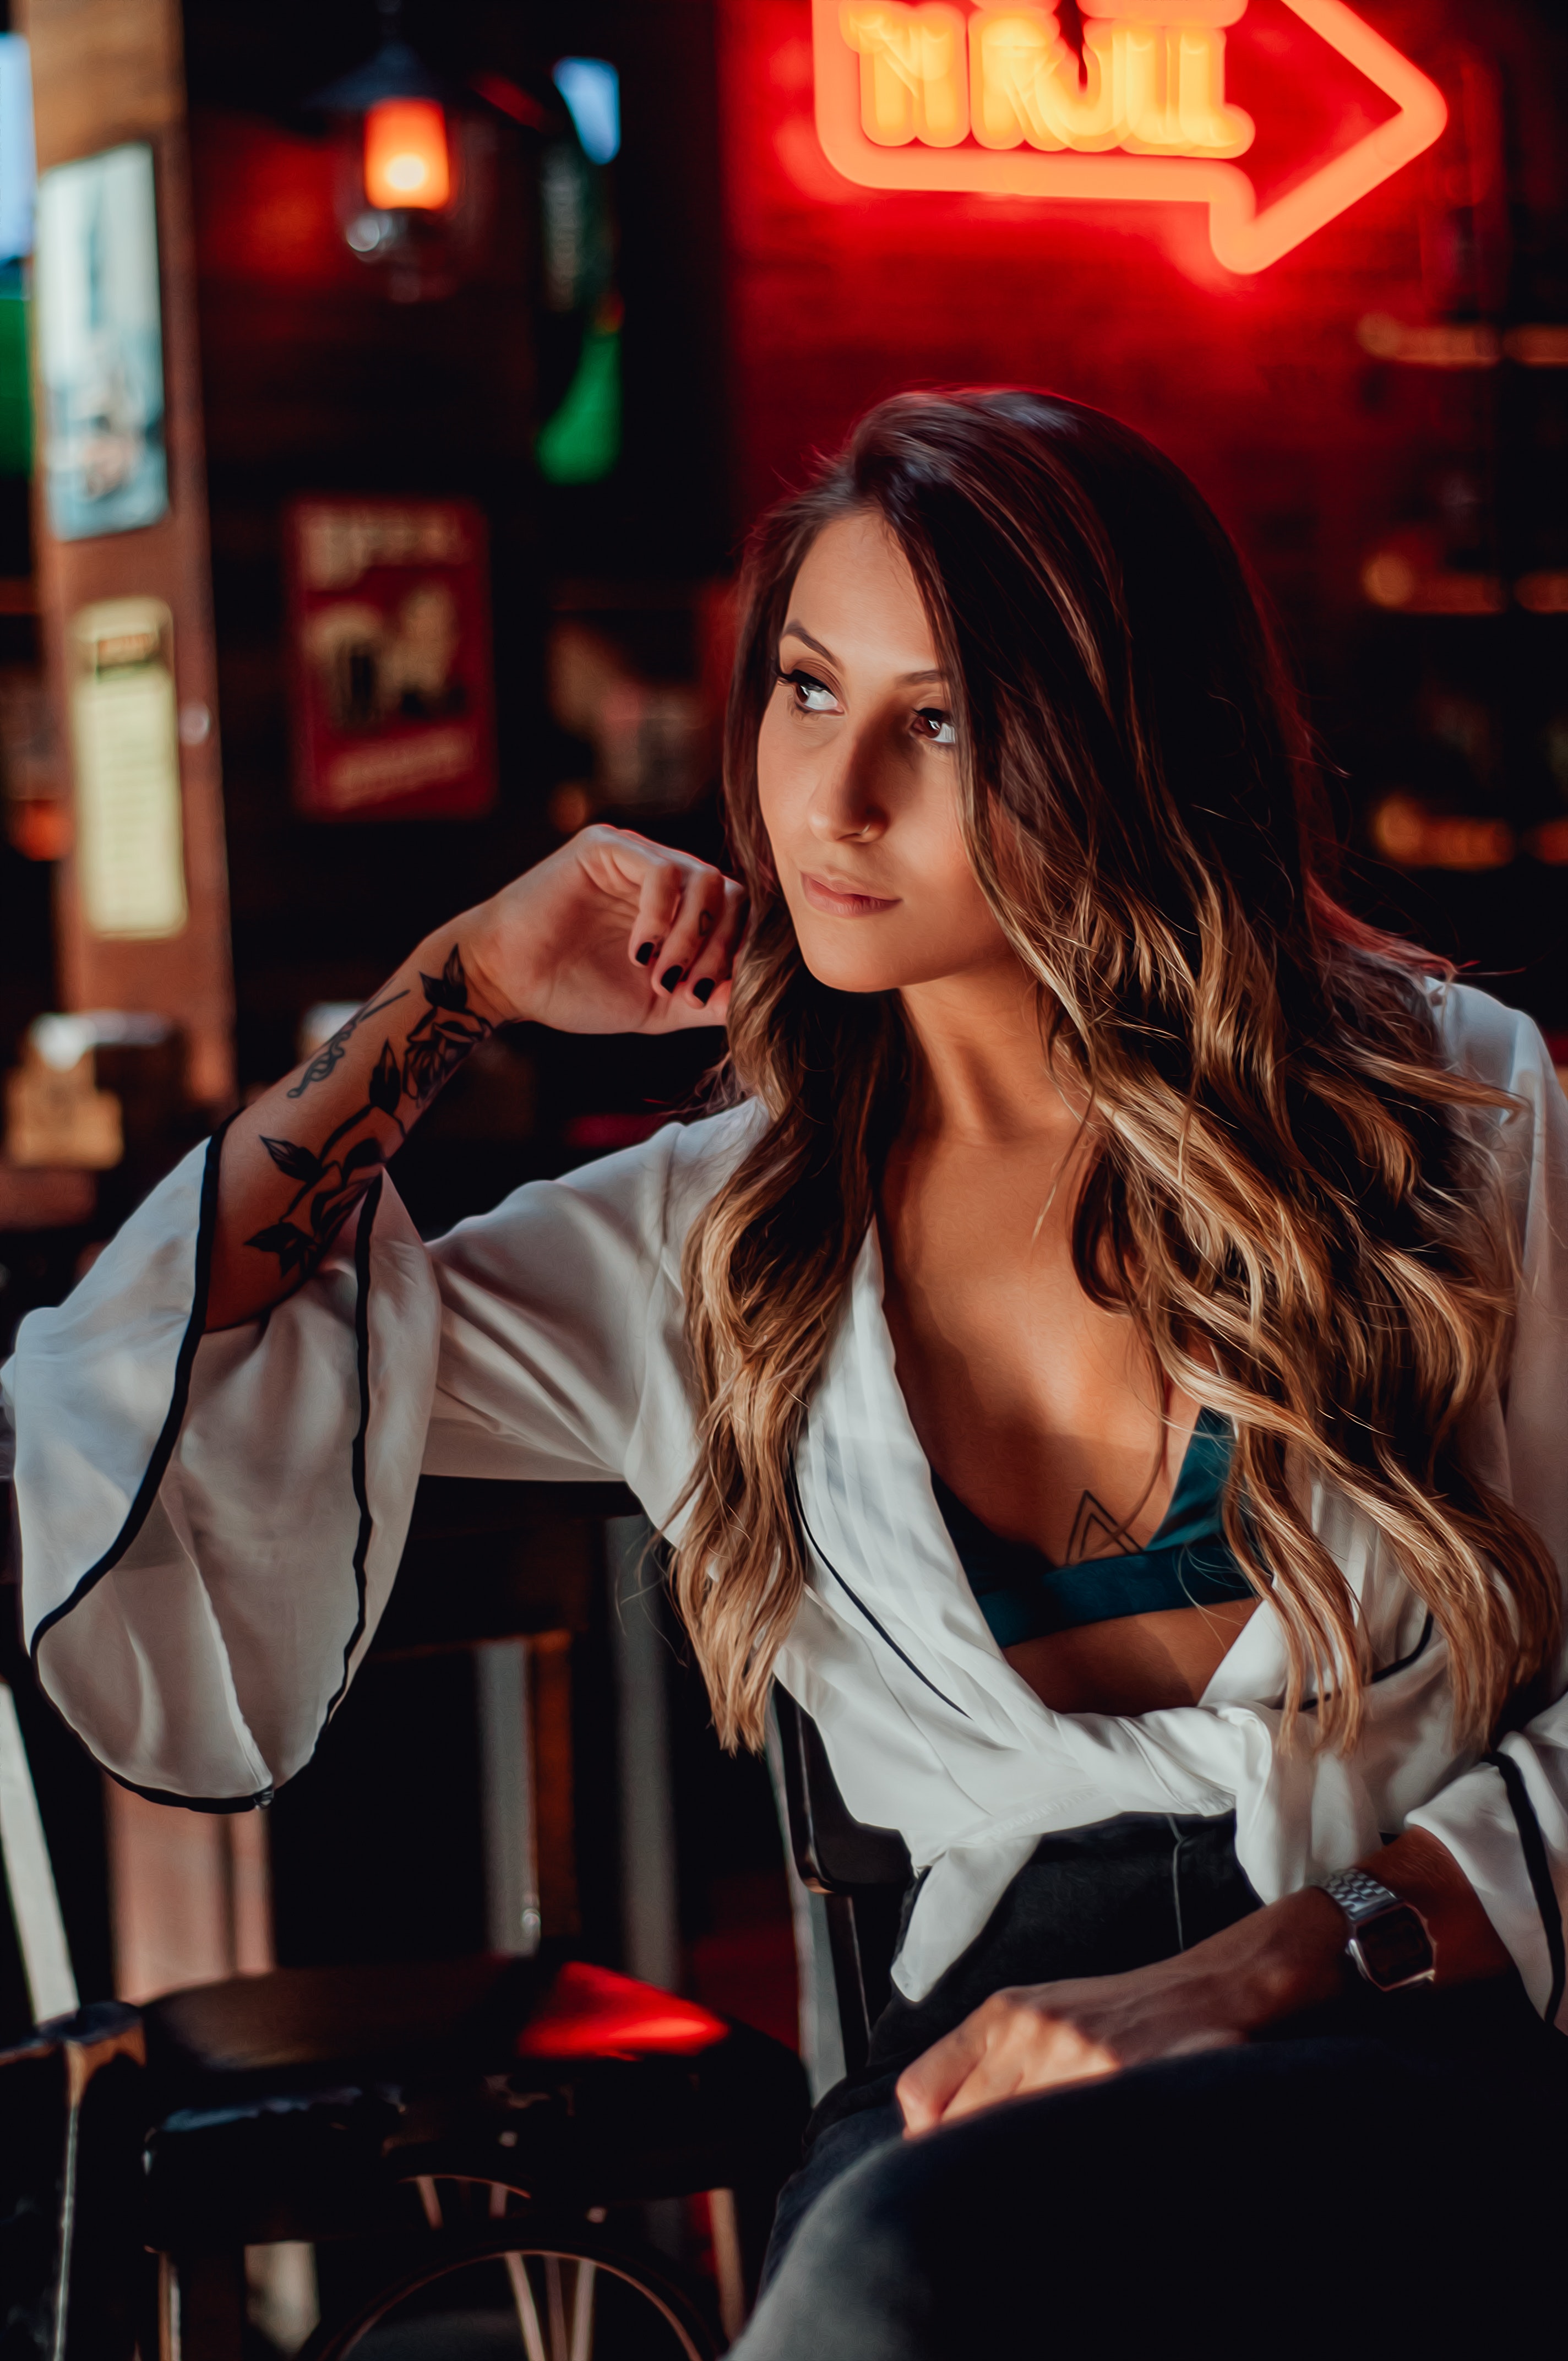
beauty, long hair, brown hair, photography, photo shoot, model, games, black hair